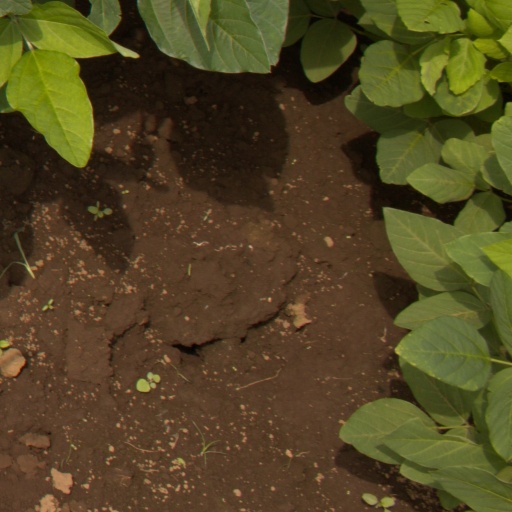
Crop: soybean